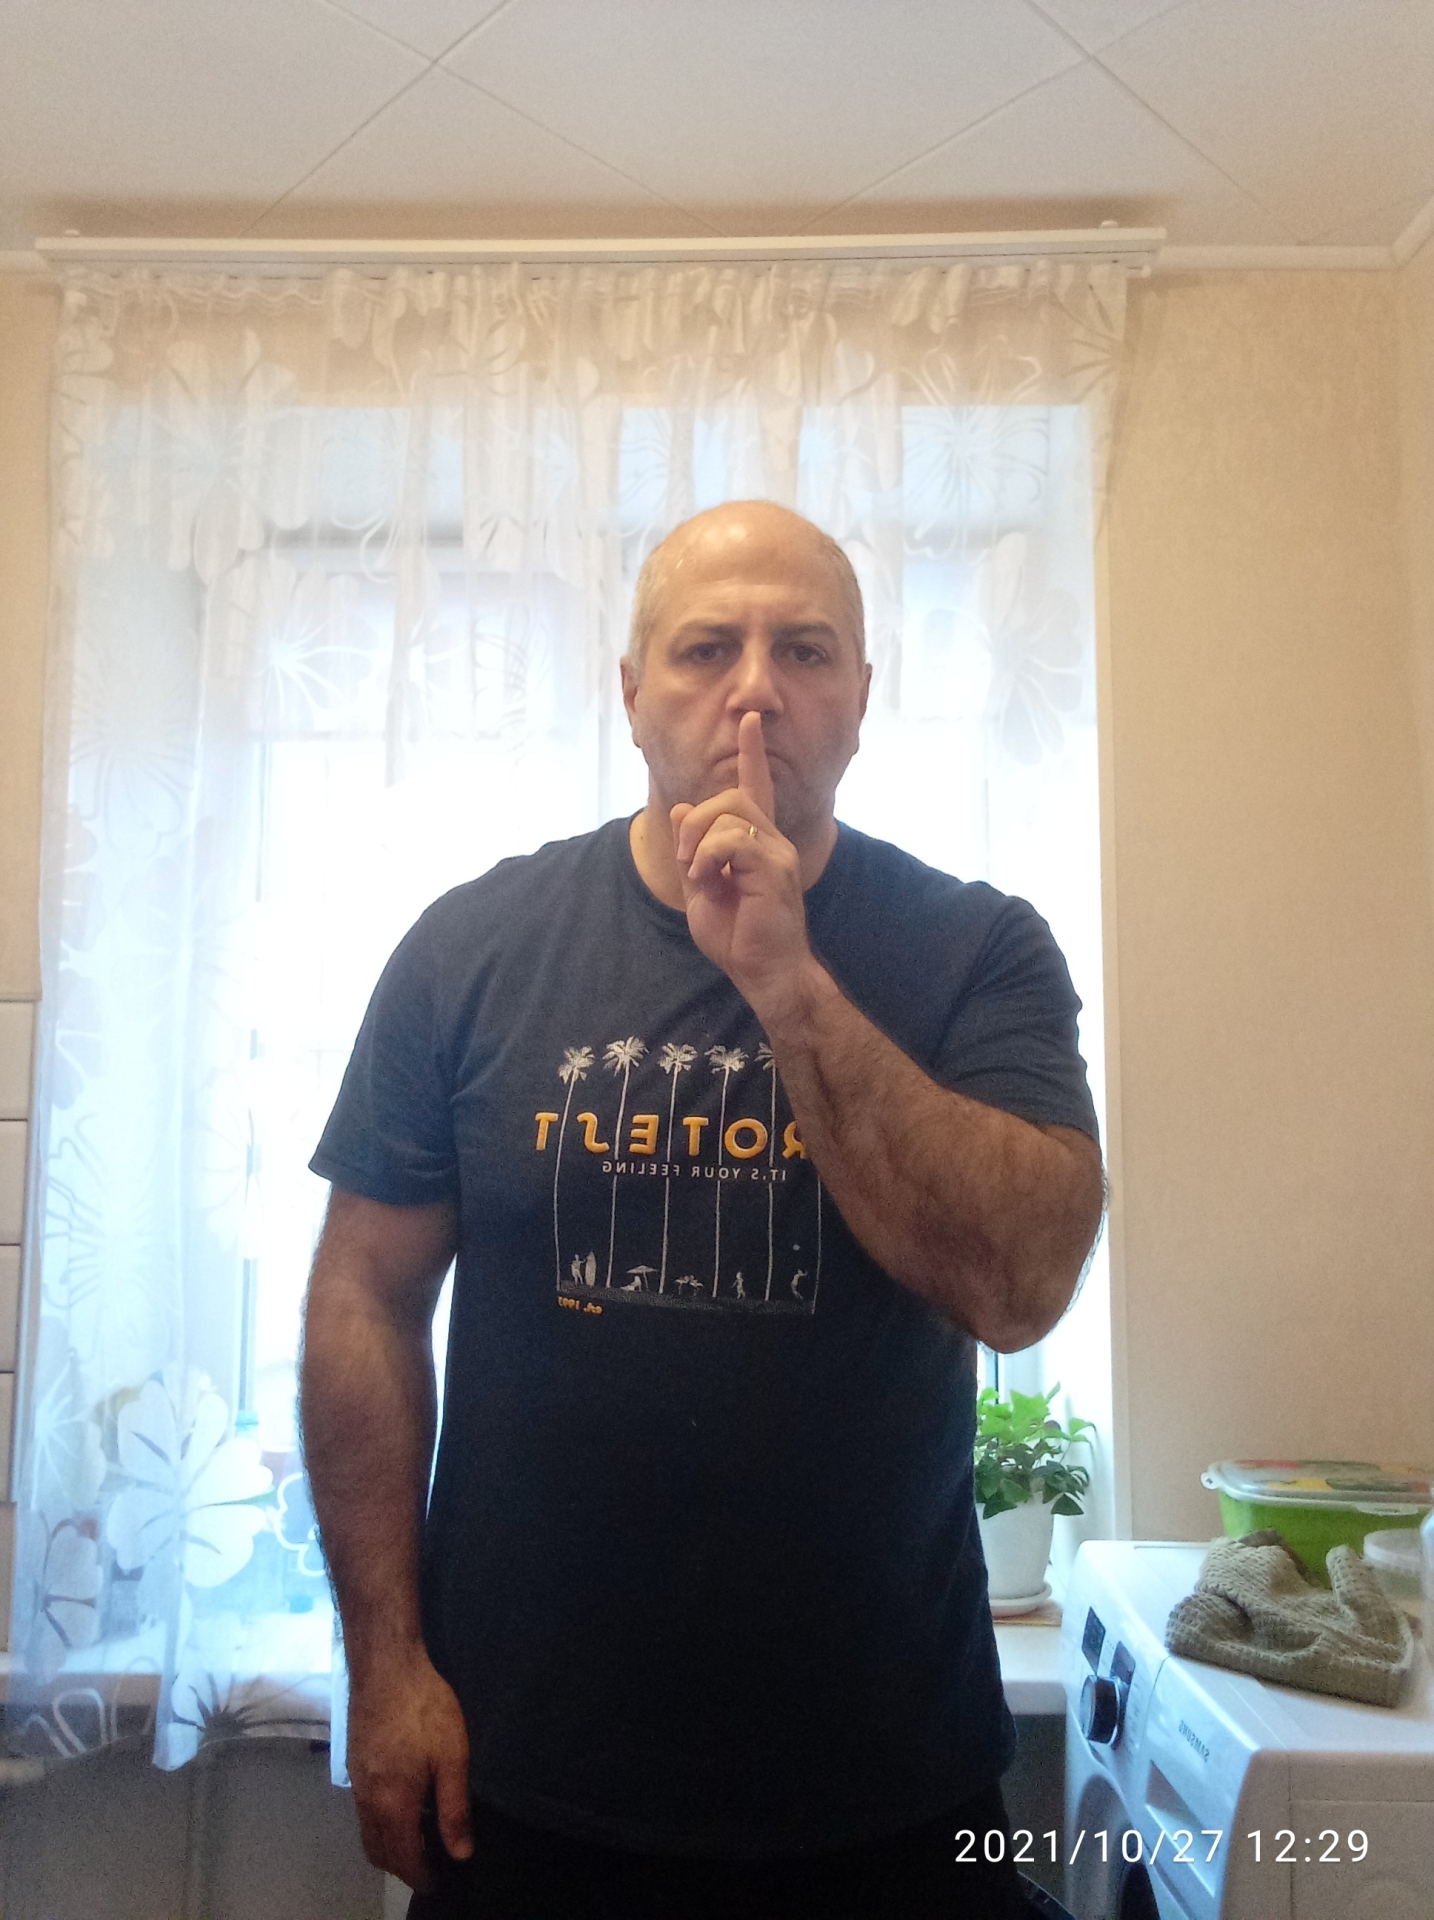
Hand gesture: mute